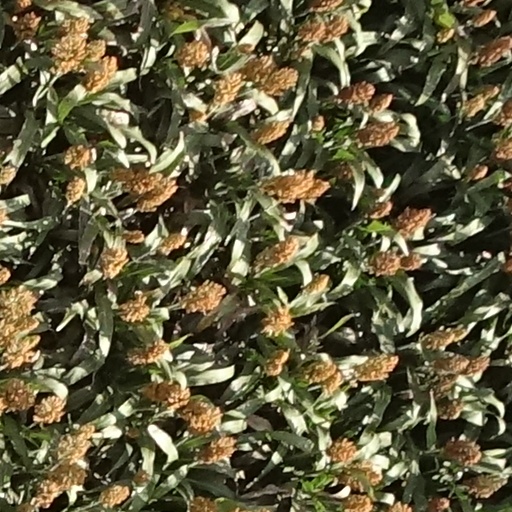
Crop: sorghum